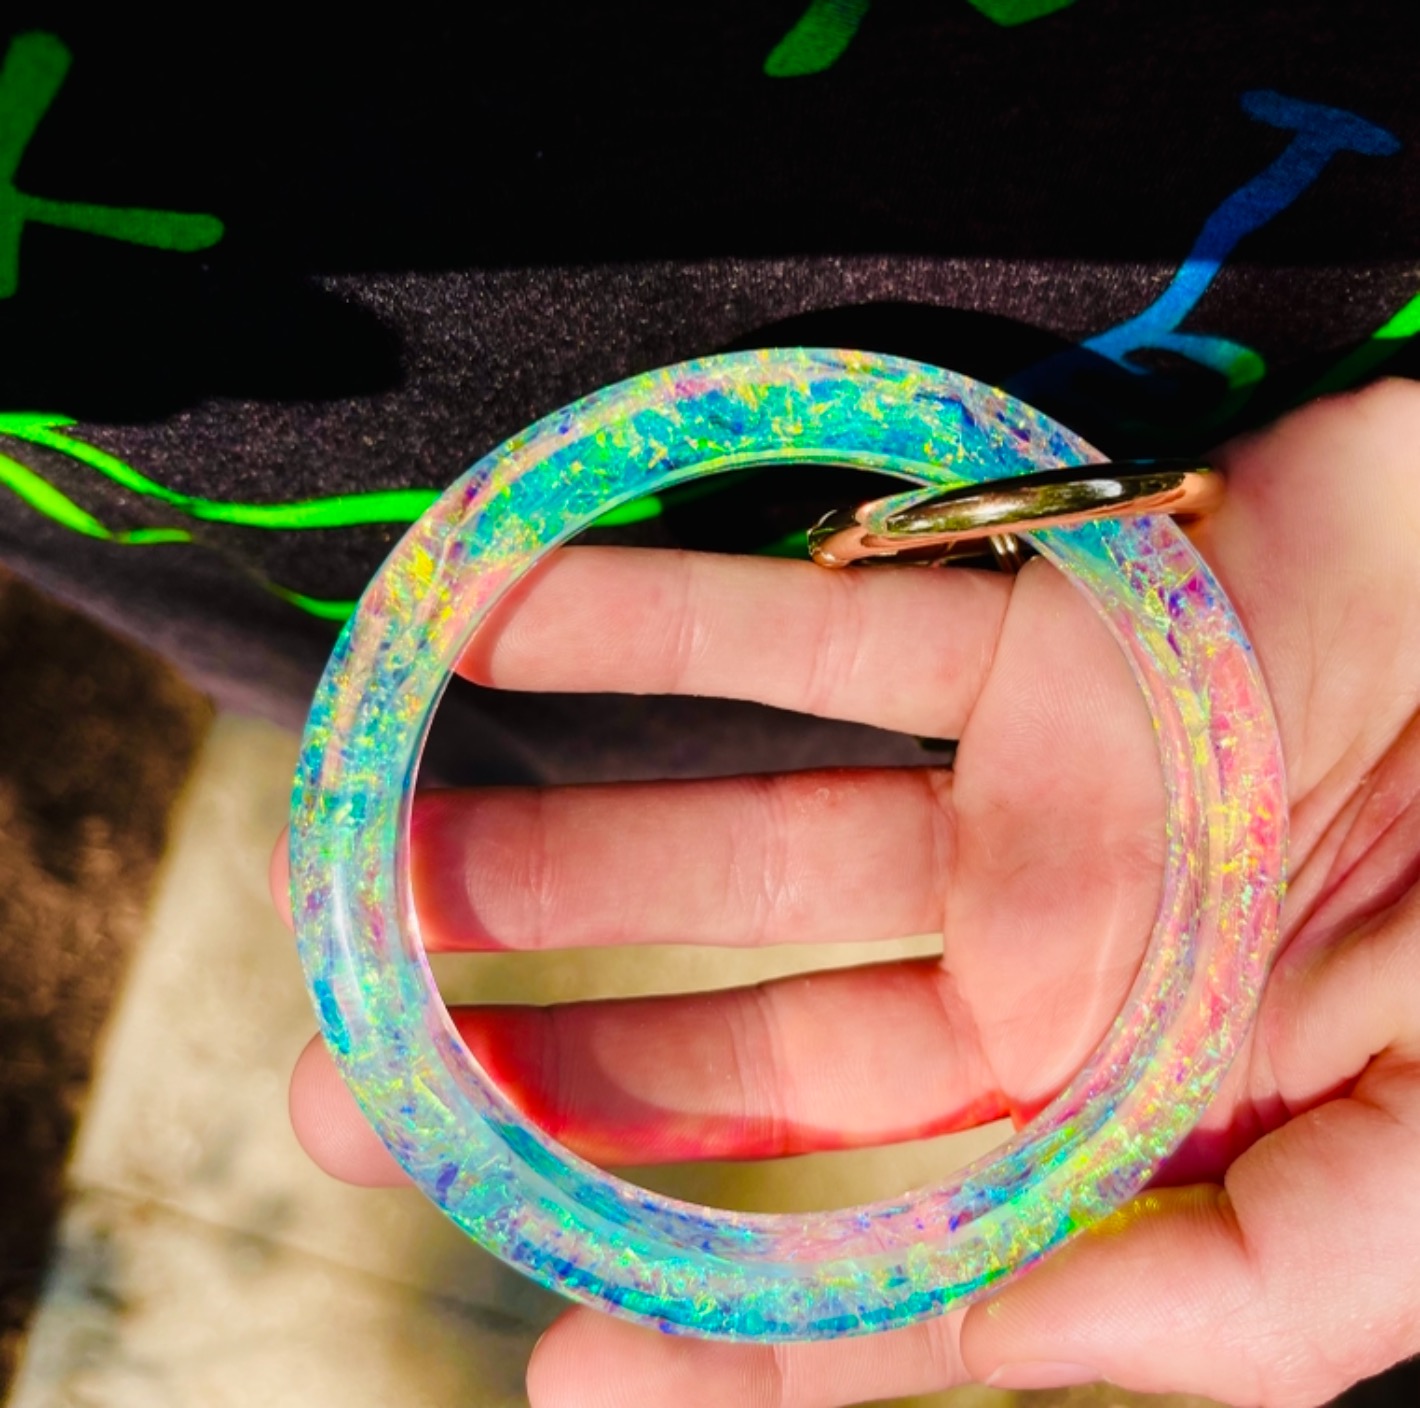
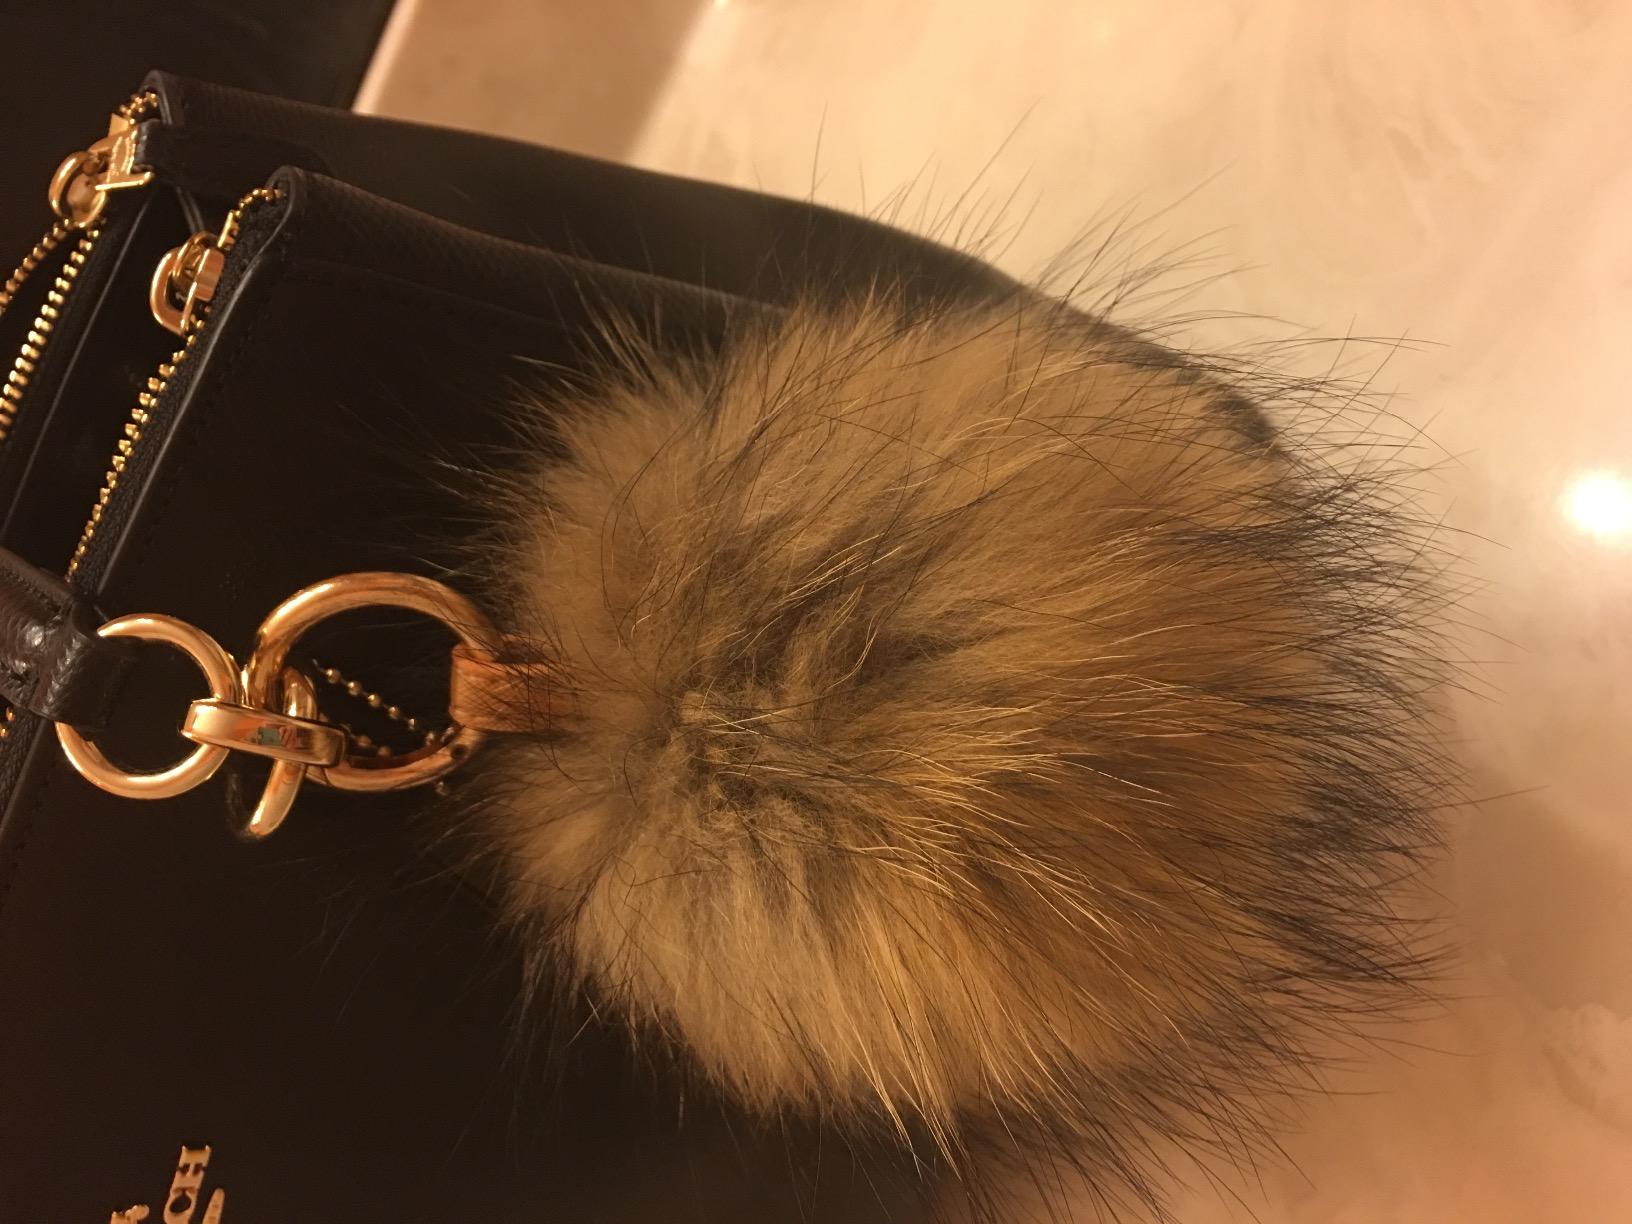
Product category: accessories_keychain
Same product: no